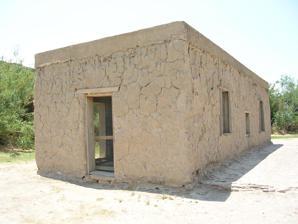
Building: Daniels Farm House
Country: United States of America
Year built: 1918
Historic house in Texas, United States United States historic place Daniels Farm House U.S. National Register of Historic Places Daniels Farm House Show map of Texas Daniels Farm House Show map of the United States Nearest city Rio Grande Village, Texas Coordinates 29°11′8″N 102°58′18″W / 29.18556°N 102.97167°W / 29.18556; -102.97167 Area 0.2 acres (0.081 ha) Built 1918 ( 1918 ) Built by John O. Wedlin, John R. Daniels NRHP reference No. 89001627 Added to NRHP October 20, 1989 The Daniels Farm House represents one of the last vestiges of West Texas pioneer farming in Big Bend National Park , Texas . Most of the small-scale farms in the Big Bend area quickly fell into ruin after the park was established in 1944. Larger-scale ranch structures survived in greater numbers, but the small-scale irrigated bottomland farms have not. The farm is located next to the Rio Grande . History The original landowner was Jesus Estrada, who sold the land to John O. Wedlin, a Swedish immigrant. Wedlin, who had farmed wheat in Kansas , leveled the fields, installing a pump-powered irrigation system, establishing one of the first such farms in the area. Wedlin also built the house now known as the Daniels Farm House as a storage shed for farm equipment. Wedlin lived about a mile away, raising wheat for eight years. He sold the farm to cattleman Joe M. Graham of Del Rio, Texas in 1926. Graham, who owned the Lou Buttrill Ranch in the northern Big Bend, used the grain from the Daniels operation to feed his cattle, turning them out in the fields in winter. The Grahams expanded the operation, but sold the northern 200 acres (81 ha) of the property to John R. Daniels and Mary Coe Daniels of Presidio in 1937.  The Daniels moved into the former storage shed, using it as their residence and adding a room to house a small store that catered to local residents in the Boquillas community. Daniels converted about 100 acres (40 ha) to cotton. When the park was established in 1944, the Daniels moved away. Description The house is a two-room adobe building, about 44 feet (13 m) by 15 feet (4.6 m). The house was roofed with cane latillas over aspen log vigas in a style traditional to the area.  The house's surroundings retain traces of the irrigated farm environment and possess good historical integrity. A small portion of the Daniels Farm comprising the house and its immediate surroundings is incorporated in the National Register of Historic Places listing, established on October 20, 1989. Much of the immediate area has been incorporated into the National Park Service 's Rio Grande Village, otherwise known as Boquillas. See also National Register of Historic Places portal Texas portal National Register of Historic Places listings in Big Bend National Park National Register of Historic Places listings in Brewster County, Texas References